Van Horn Hotel

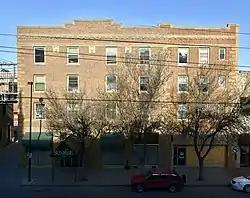

The Van Horn Hotel on N. 3rd St. in Bismarck, North Dakota, United States, was designed by architect Arthur W. Van Horn. It was built in 1916. It has also been known as the Prince Hotel. It was listed on the National Register of Historic Places in 1984.